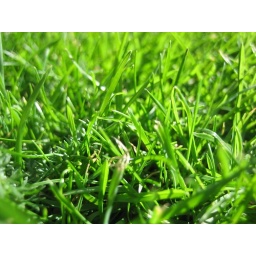
I love the grass of green and the deep colours we find in the autumn